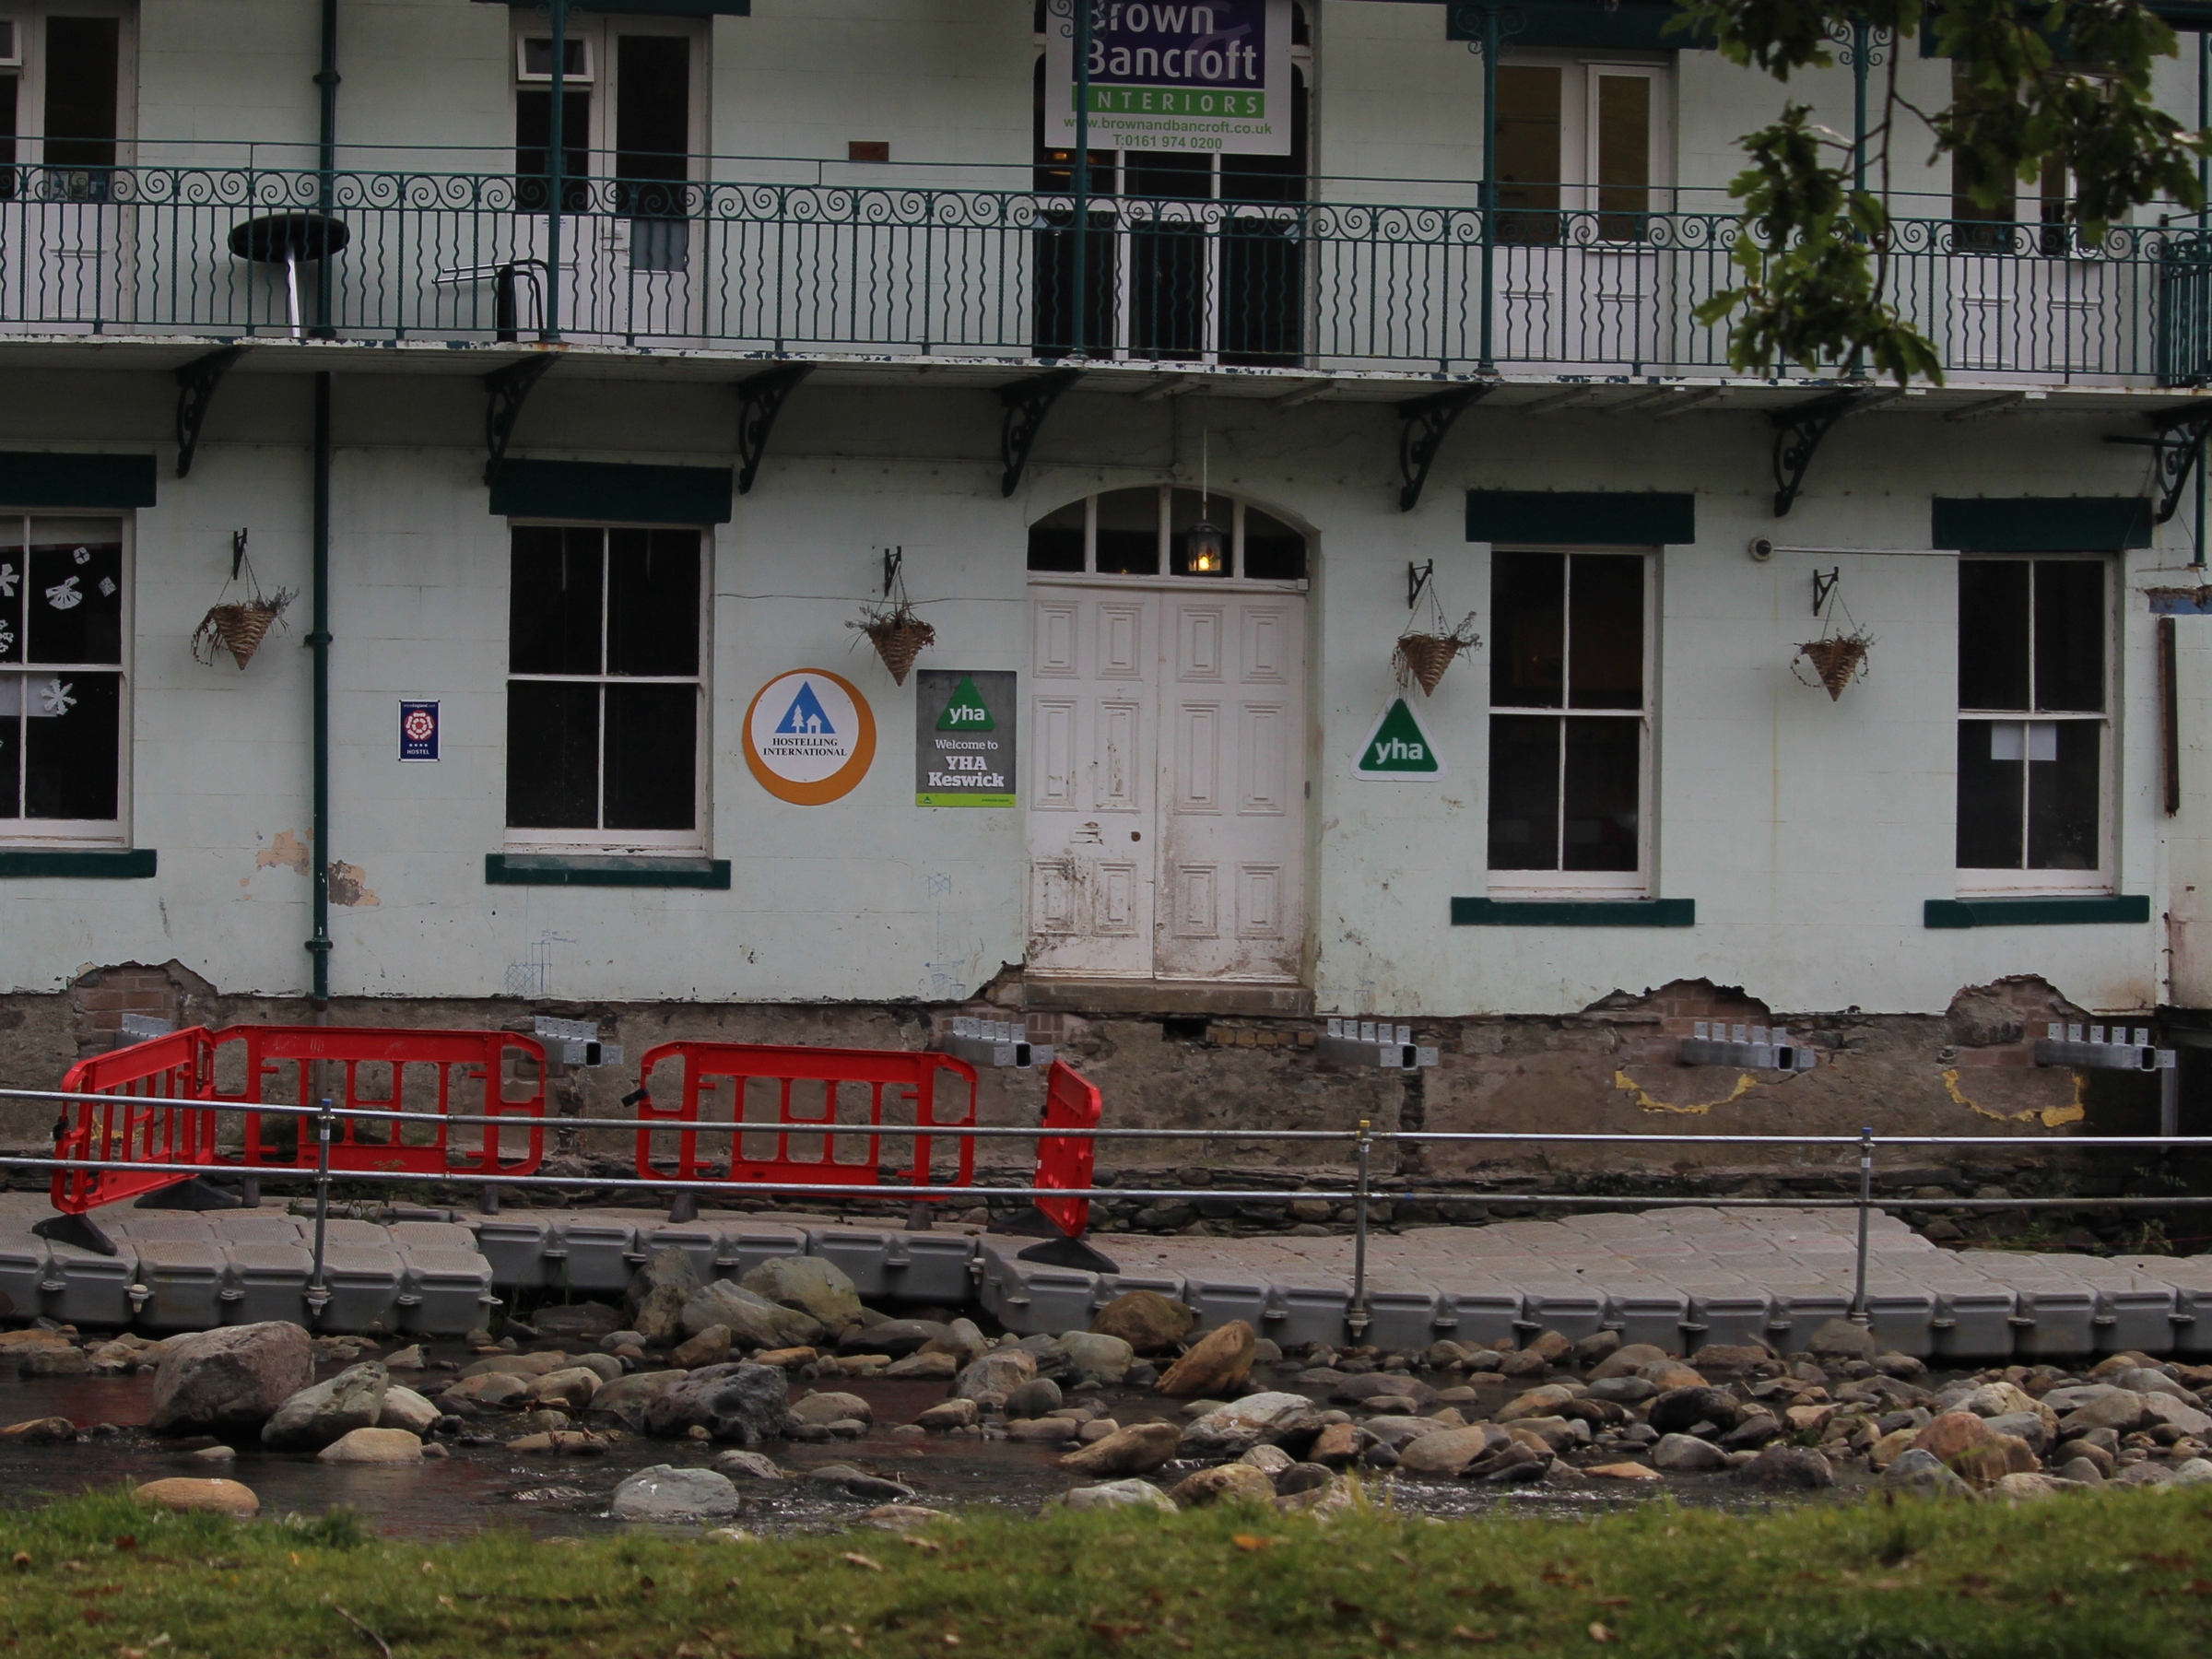
house, town, home, wall, transport, suburb, vehicle, flood, facade, cumbria, nationaltrust, keswick, northwestengland, damage, yhakeswick, thelakedistrict, theplacetobe, yha, youthhostel, floods, floodhitcommunity, urban area, residential area